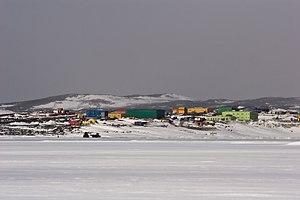
L’architecture australienne, au moins au début de l'histoire du pays, fut influencée par les architectures anglaise et américaine. Au mieux, les architectes australiens cherchaient à être les premiers à importer les nouveaux styles et essayaient de leur donner des caractères locaux. L'architecture australienne contemporaine post-seconde Guerre mondiale reflète le multiculturalisme de la société australienne et lui donne une identité émergente multifactorielle.
La base antarctique Davis est une station de recherche permanente antarctique administrée par le Département australien de l'Antarctique et située dans la Terre de la Princesse-Elisabeth.